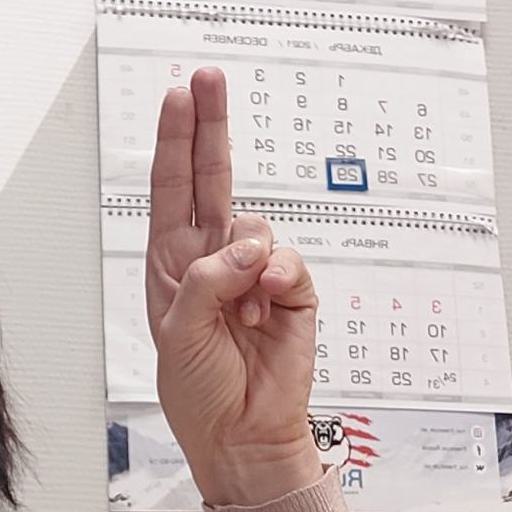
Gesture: two_up